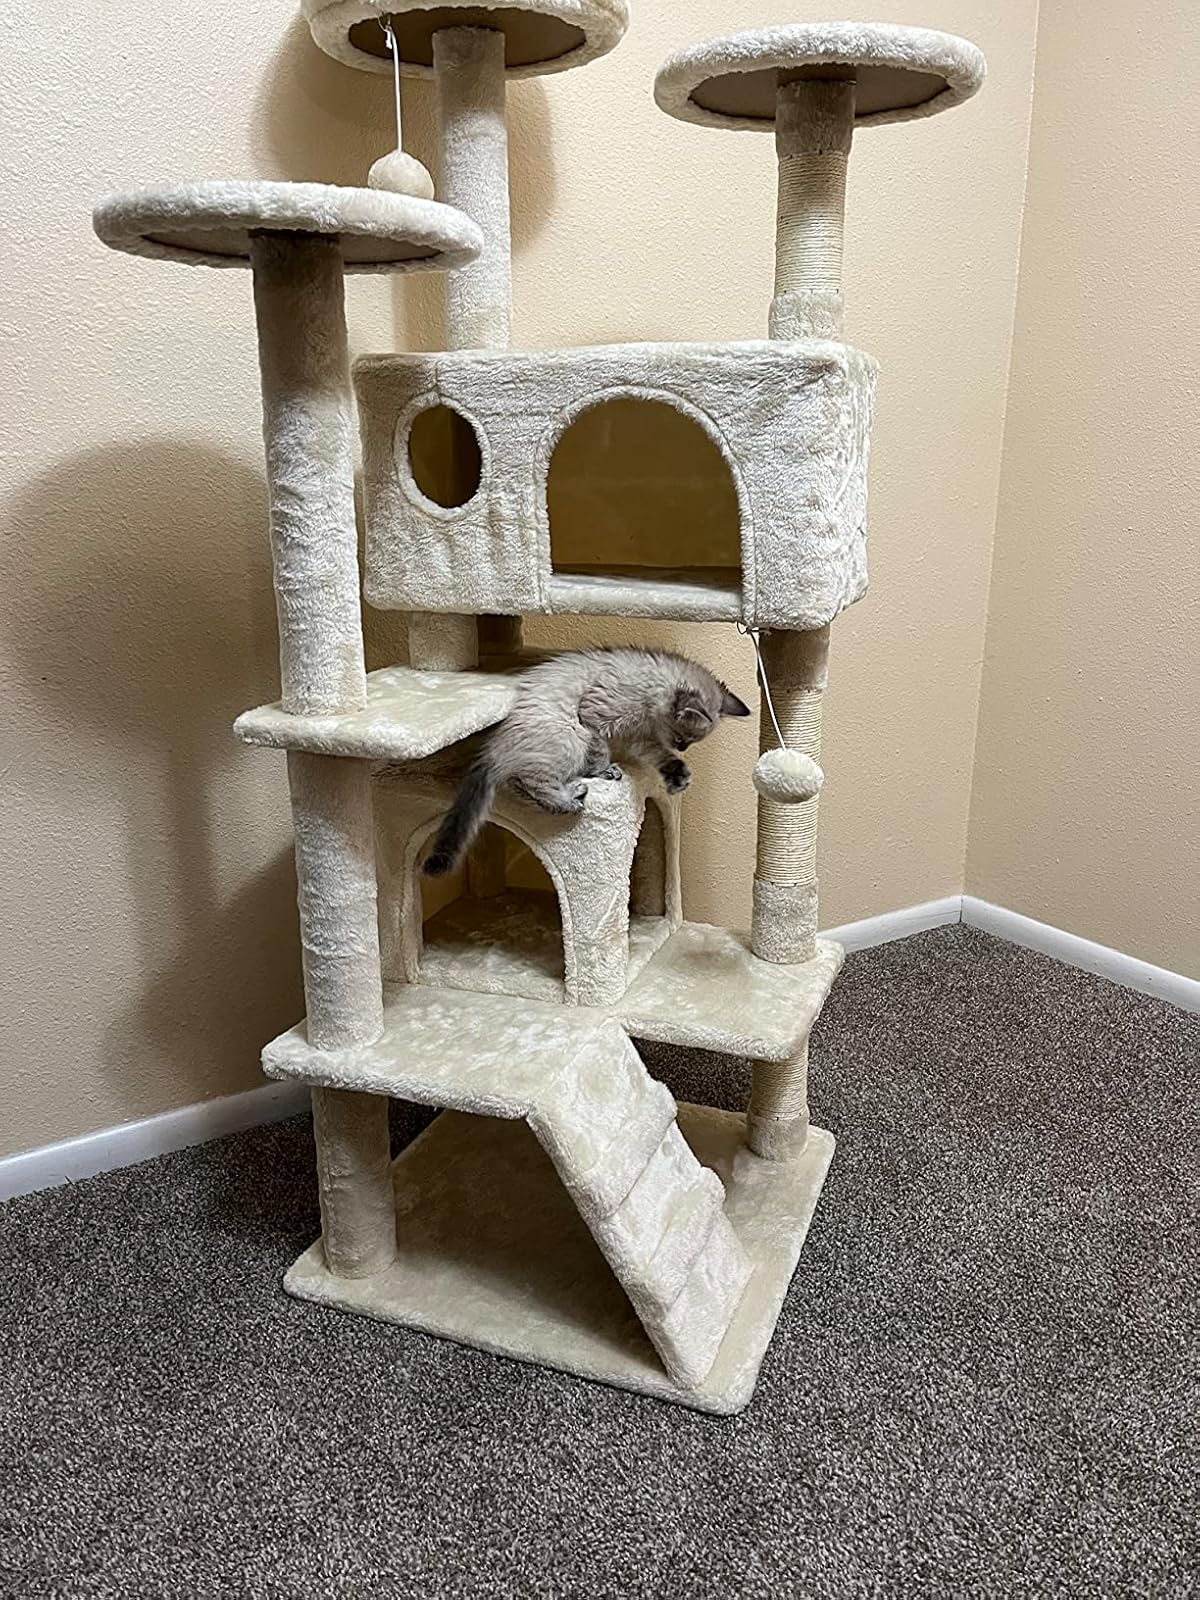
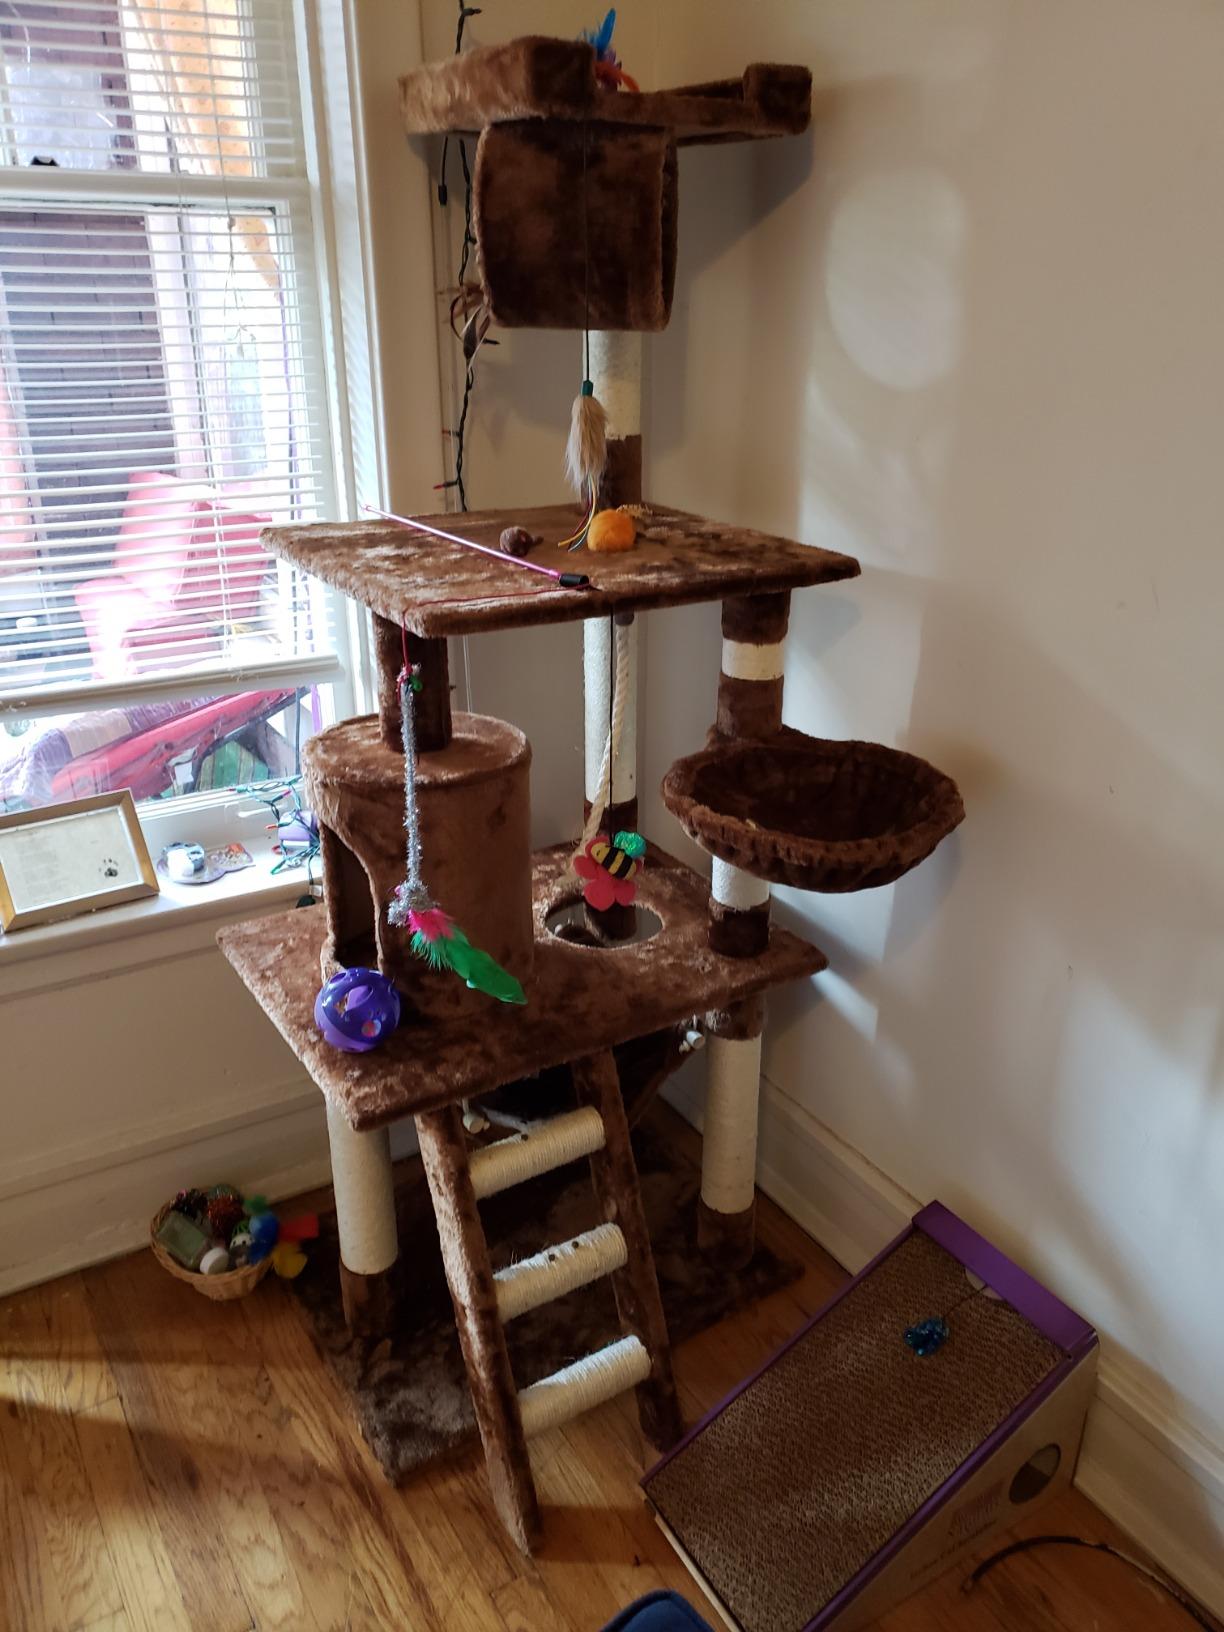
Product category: items_cat tree
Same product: no